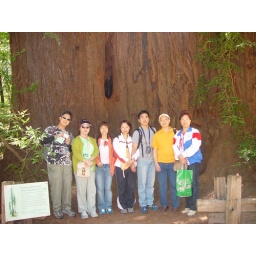
Big Trees State Park.  I can't fit the entire base of the tree in the shot.